Ottapalam

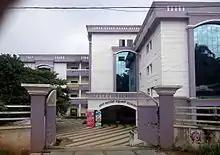
Ottapalam Minicivil Station

Ottapalam is sub district of the Palakkad District. Over the last 10 years, the population growth has been 9.2%. The town is listed in the top 18 most populous Urban Agglomeration in Kerala. The First Defence Park in India is established in Ottapalam KINFRA industrial park.